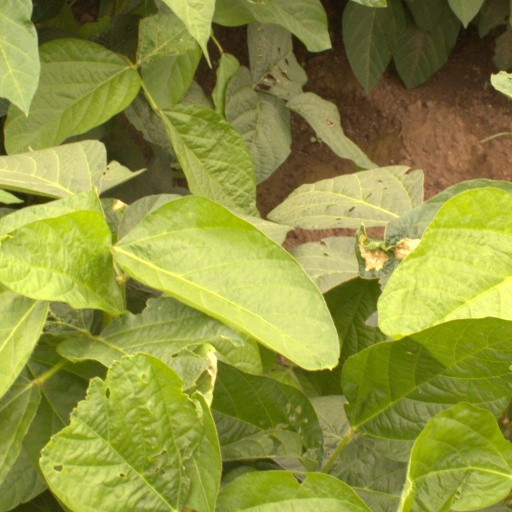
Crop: soybean